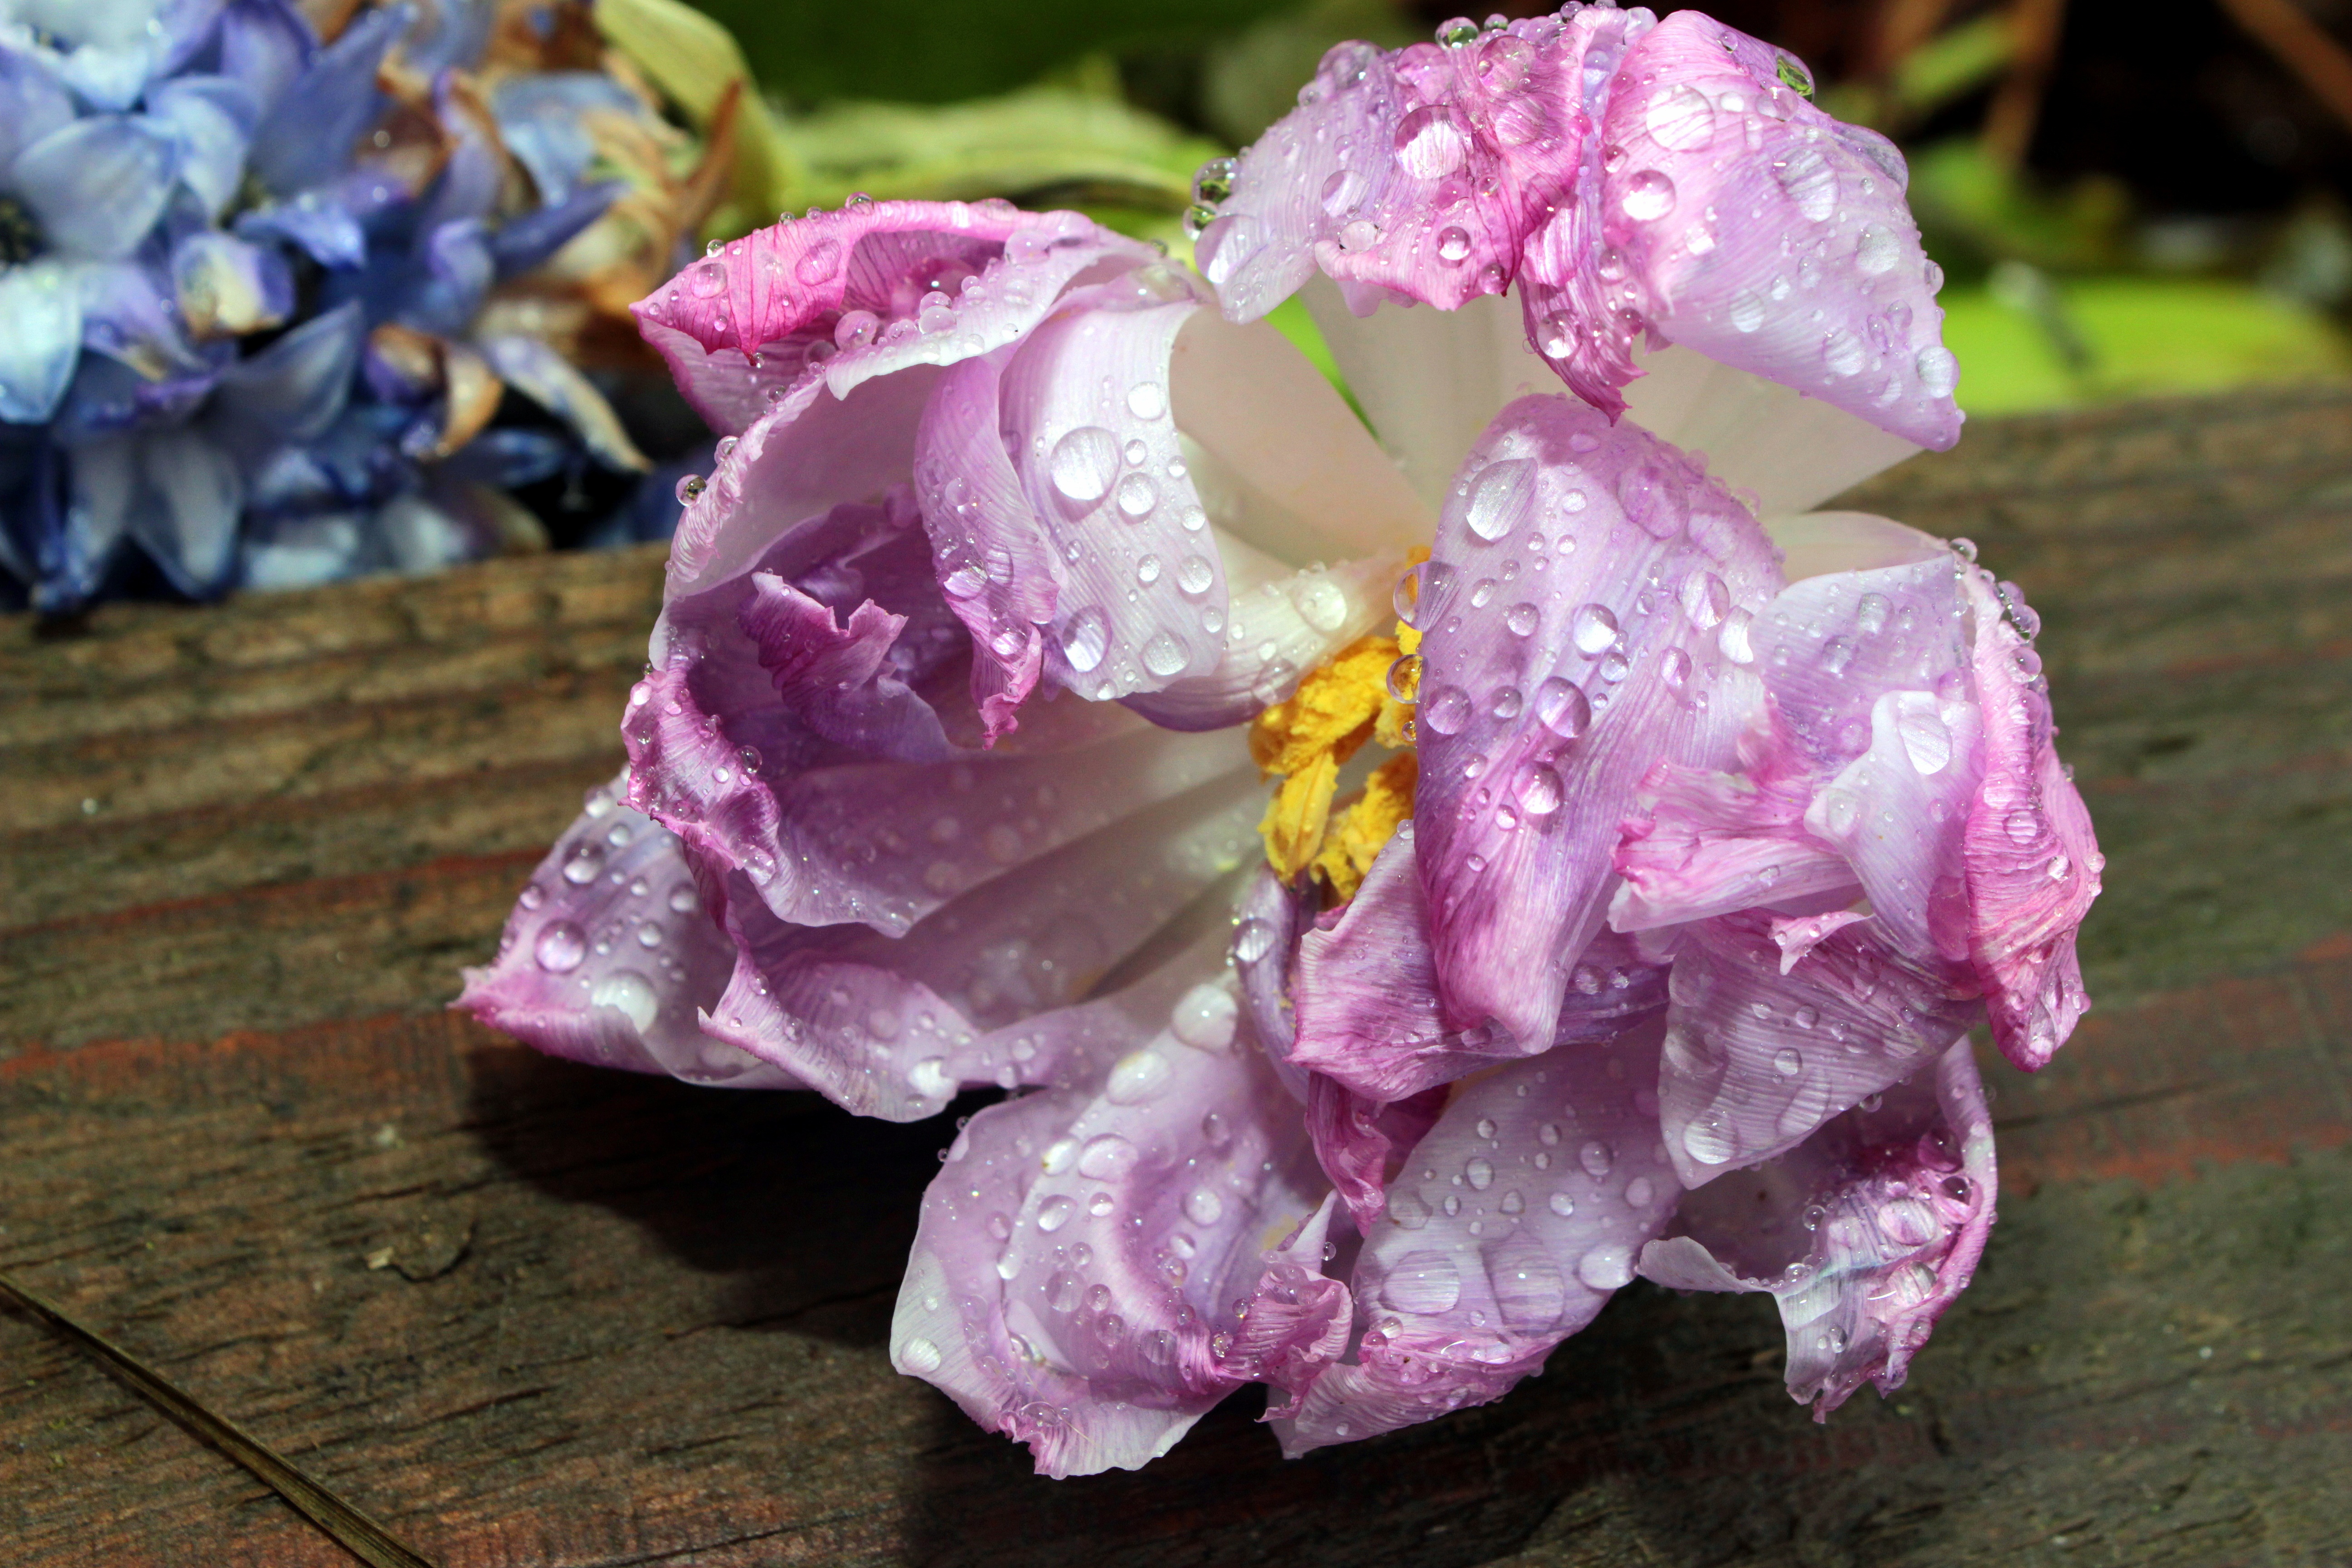
blossom, plant, leaf, flower, purple, petal, bloom, raindrop, wet, tulip, spring, pink, flora, eye, faded, macro photography, flowering plant, schnittblume, flower bouquet, double stuffed, land plant